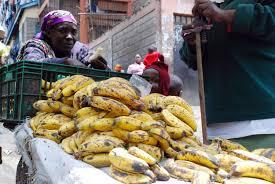
Mama ambao wanauza mandizi sokoni ilikuweza kupata  mapato ya kujikimu katika familia zao kwa siku na toto wao waweze kuenda [csmaskuli[cs] na kujiendeleza kimaisha.